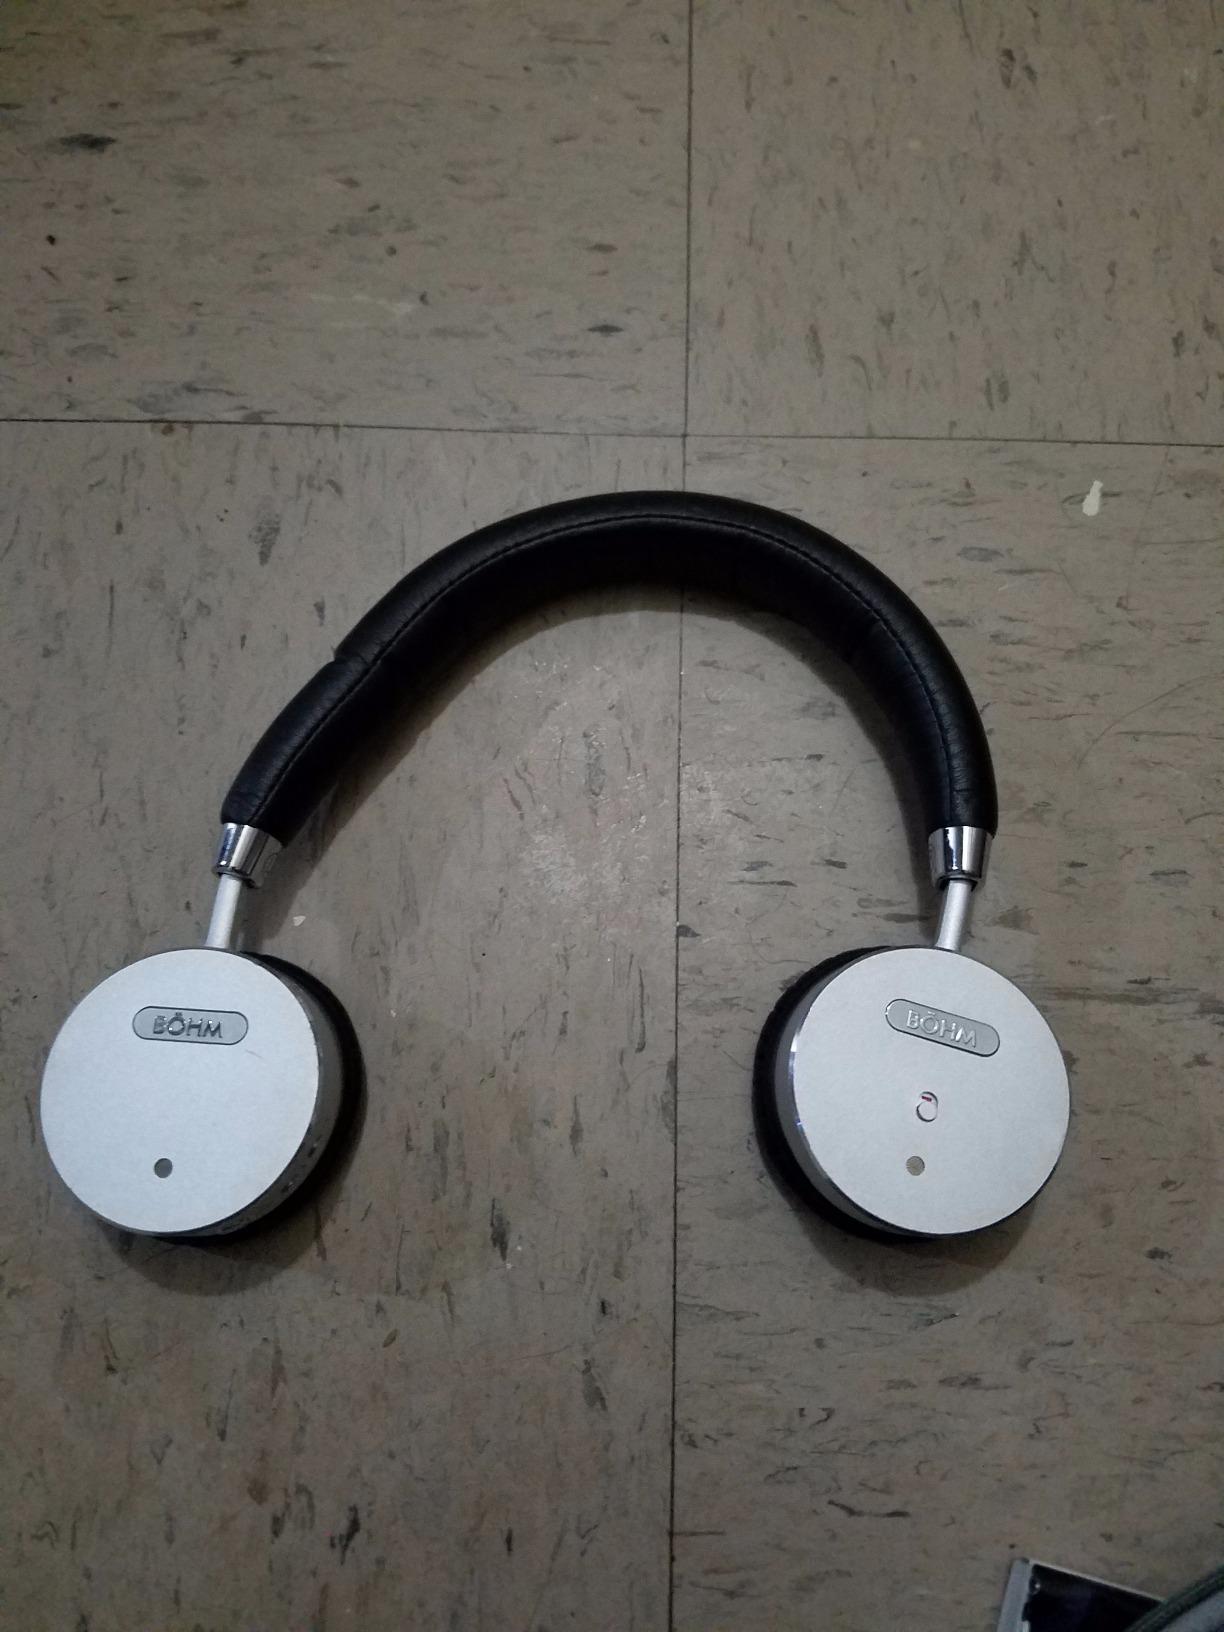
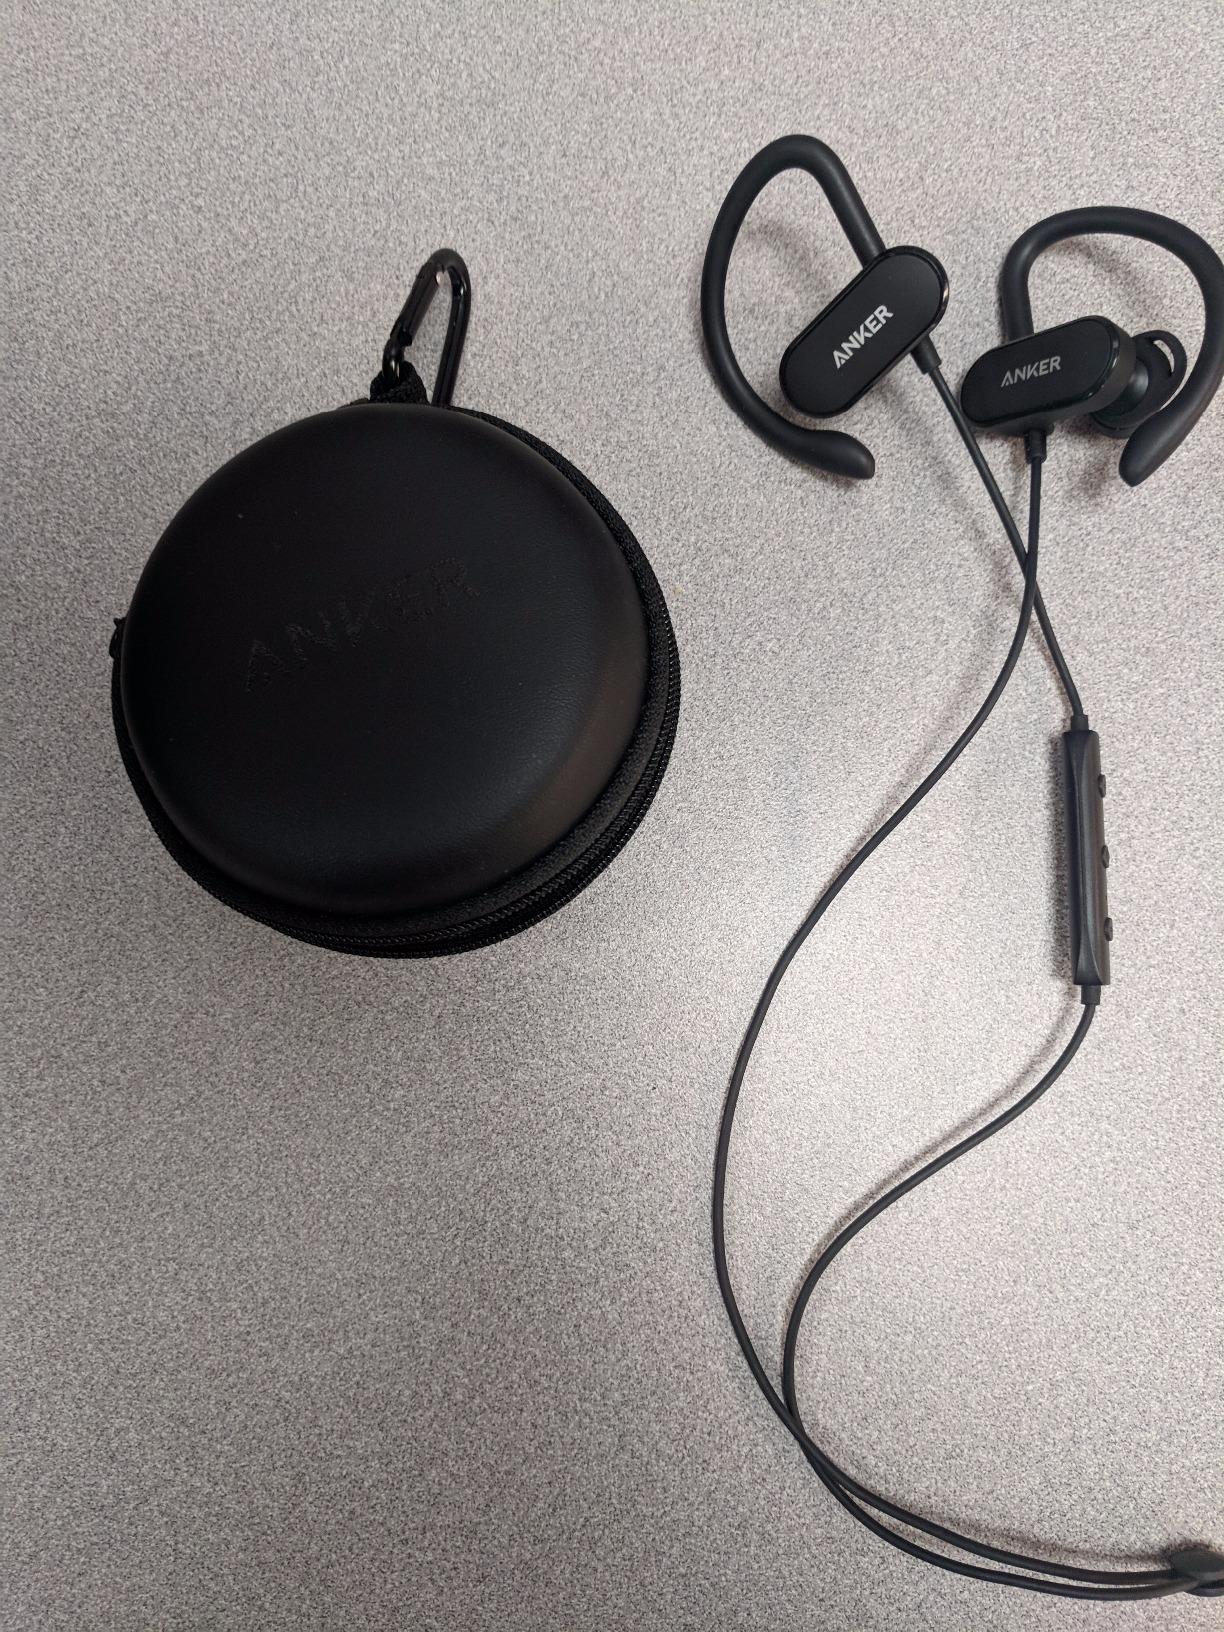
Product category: headphones
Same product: no